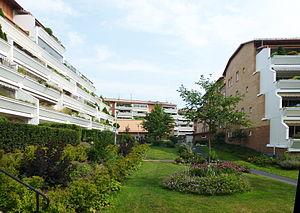
Edsberg est une communauté urbaine de la ville de Stockholm, dans la province historique de l'Uppland, en Suède.